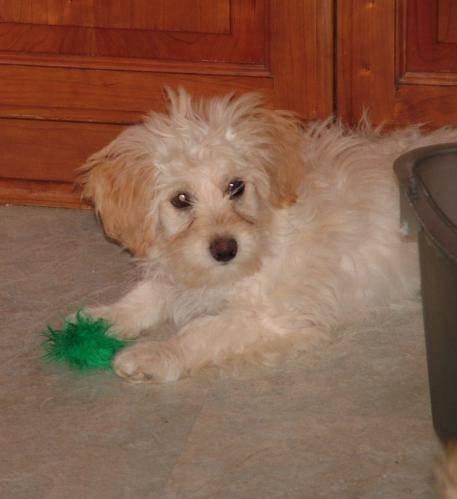
dog